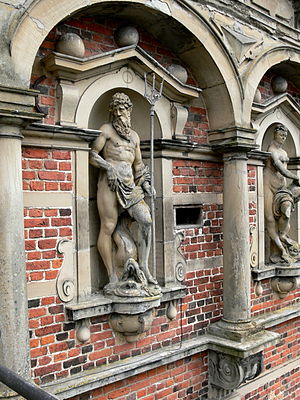
Frederiksborg Slot / Historie / Arkitektur
Detalje af arkaden: Neptun
Frederiksborg Slot er et dansk slot i Hillerød. Slottets første del blev bygget i 1560 af Kong Frederik 2., der ved mageskifte havde overtaget herregården Hillerødsholm. Hans søn, Christian 4., rev dog det meste af faderens slot ned og byggede et nyt slot 1600-1625. Det er opført i hollandsk renæssancestil.